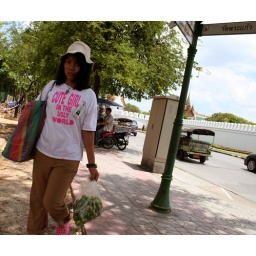
cute girl in the ugly world